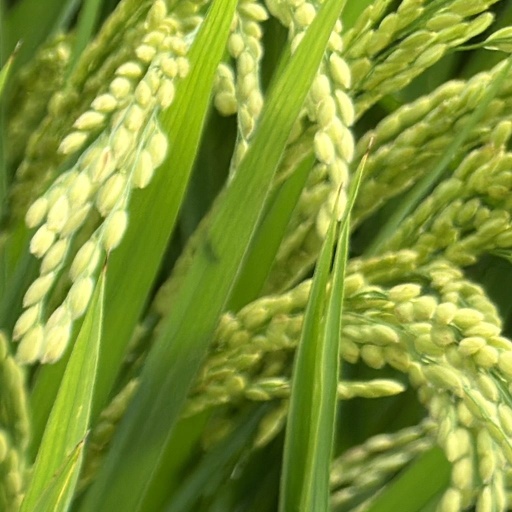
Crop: rice